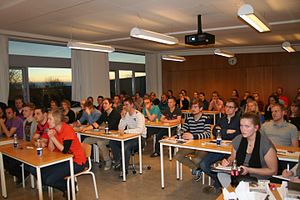
De Studerendes Erhvervskontakt / Arrangementer / Fokusaften
Deltagende studerende til Fokusaften
Fokusaften Aalborg
De Studerendes Erhvervskontakt, DSE, er en selvstændig, upolitisk og økonomisk uafhængig studenterforening repræsenteret på Danmarks Tekniske Universitet og Aalborg Universitet.